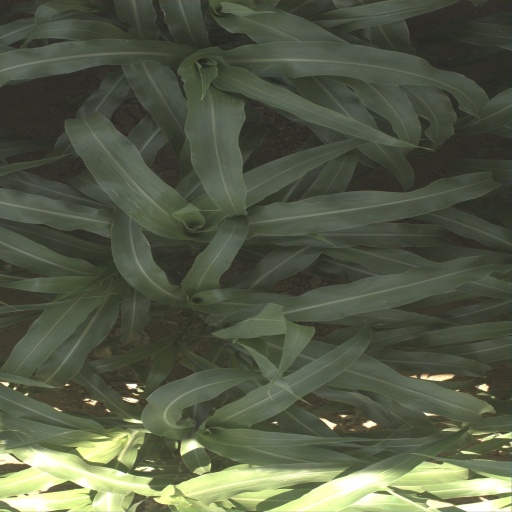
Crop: sorghum